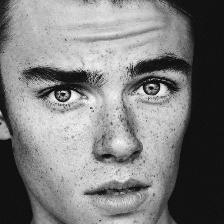
Label: faces